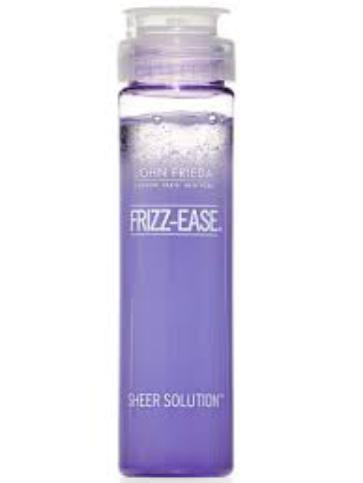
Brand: Frizz-Ease
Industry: Necessities